Nick and Sharon

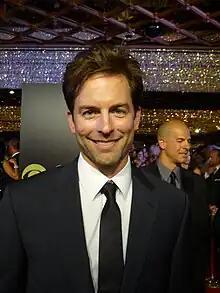
Michael Muhney ("pictured") played Nick's half brother Adam, who began a relationship with Sharon after kidnapping Nick and Sharon's baby.

In the process of trying to save Adam from being sent to jail for Skye's death, Sharon tracks down Skye in Hawaii; Skye falls into a volcano and dies. Sharon loses custody of Faith to Nick, who won't accept her relationship with Adam. Sharon is arrested and sentenced to life imprisonment for her murder; she later skips town and poses under the identity 'Sheri Coleman' for months in New Mexico. During this time, Genoa City believed her dead, leaving Nick devastated. Nick had brief romances with Phyllis and his former step-mother Diane Jenkins (Maura West). Sharon eventually returned to town alive and was acquitted. Throughout 2011, Case voiced her support of Sharon being paired with Adam. Commenting on whether Nick and Sharon were "over", Case said she doesn't think they "will ever be over", and they aren't on right now because of her romance with Adam.